Grunge

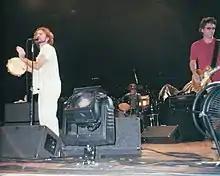
Grunge band Pearl Jam in Columbia, Maryland in 2000

Outside the Pacific Northwest, a number of artists and music scenes influenced grunge. Alternative rock bands from the Northeastern United States, including Sonic Youth, Pixies, and Dinosaur Jr., are important influences on the genre. Through their patronage of Seattle bands, Sonic Youth "inadvertently nurtured" the grunge scene, and reinforced the fiercely independent attitudes of its musicians. Nirvana introduced into the Seattle scene the noise-inflected influences of Scratch Acid and the Butthole Surfers.